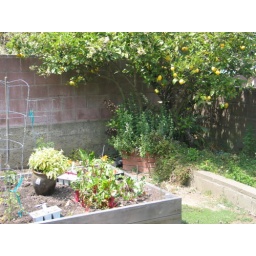
chard, lemon tree, sage in a pot